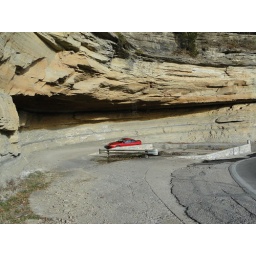
this was cindys car on the road that goes under the cliff. it was pretty cool